British Rail Class 87

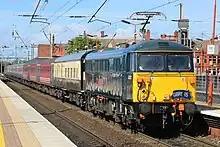
87002 working a GBRf charter through Wigan North Western

In November 2004, First GBRf acquired two locomotives which had recently been retired from Virgin passenger service. They were used as standby locomotives to rescue failed Class 325 units working GB Railfreight parcels trains. The fleet increased to four at one point, but finally consisted of two locomotives, 87022 "Cock O' The North" and 87028 "Lord President", which were both withdrawn at the end of 2007. Their final working of a charter train was conducted on 29 December 2007.